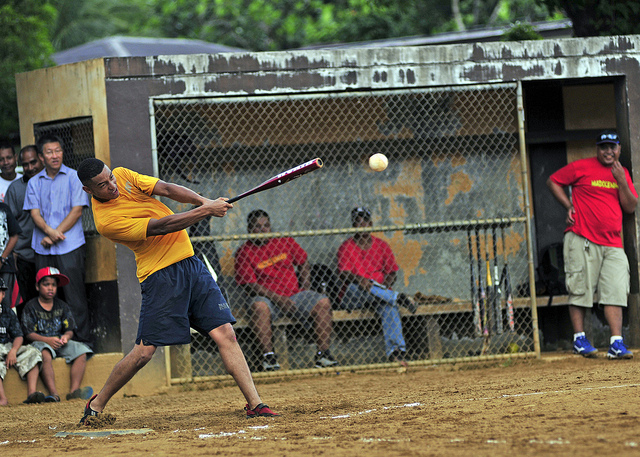
một người đàn ông đang dùng gậy để đánh quả bóng chày ở trên sân